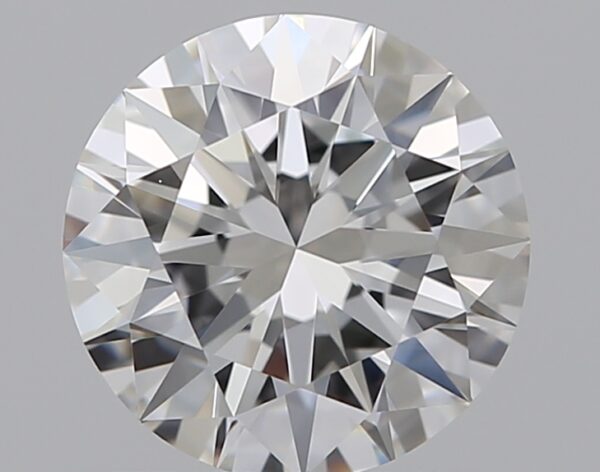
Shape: round
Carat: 1
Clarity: VS1
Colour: E
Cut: EX
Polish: EX
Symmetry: EX
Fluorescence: ST
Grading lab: GIA
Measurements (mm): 6.46 x 6.49 x 3.93